Satakunta University of Applied Sciences

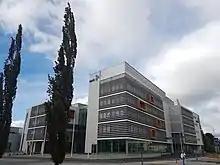
SAMK Campus in Pori, Finland

Health and Welfare faculty offers bachelor's and master's degree level education in Social and Health Services and Fine Arts. The faculty was the first to begin offering the Human Ageing and Elderly Services degree and also offers the only English-language Physiotherapy degree in the Nordic countries. The faculty is responsible for developing the aging services specialization, has strong expertise in accessibility and runs the learning centre Soteekki.